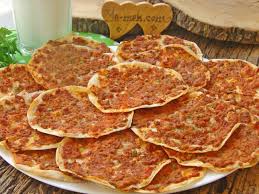
Yemek: lahmacun